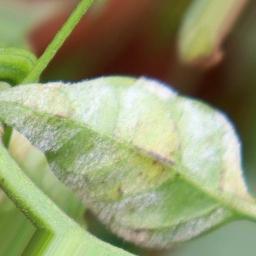
Label: powdery mildew